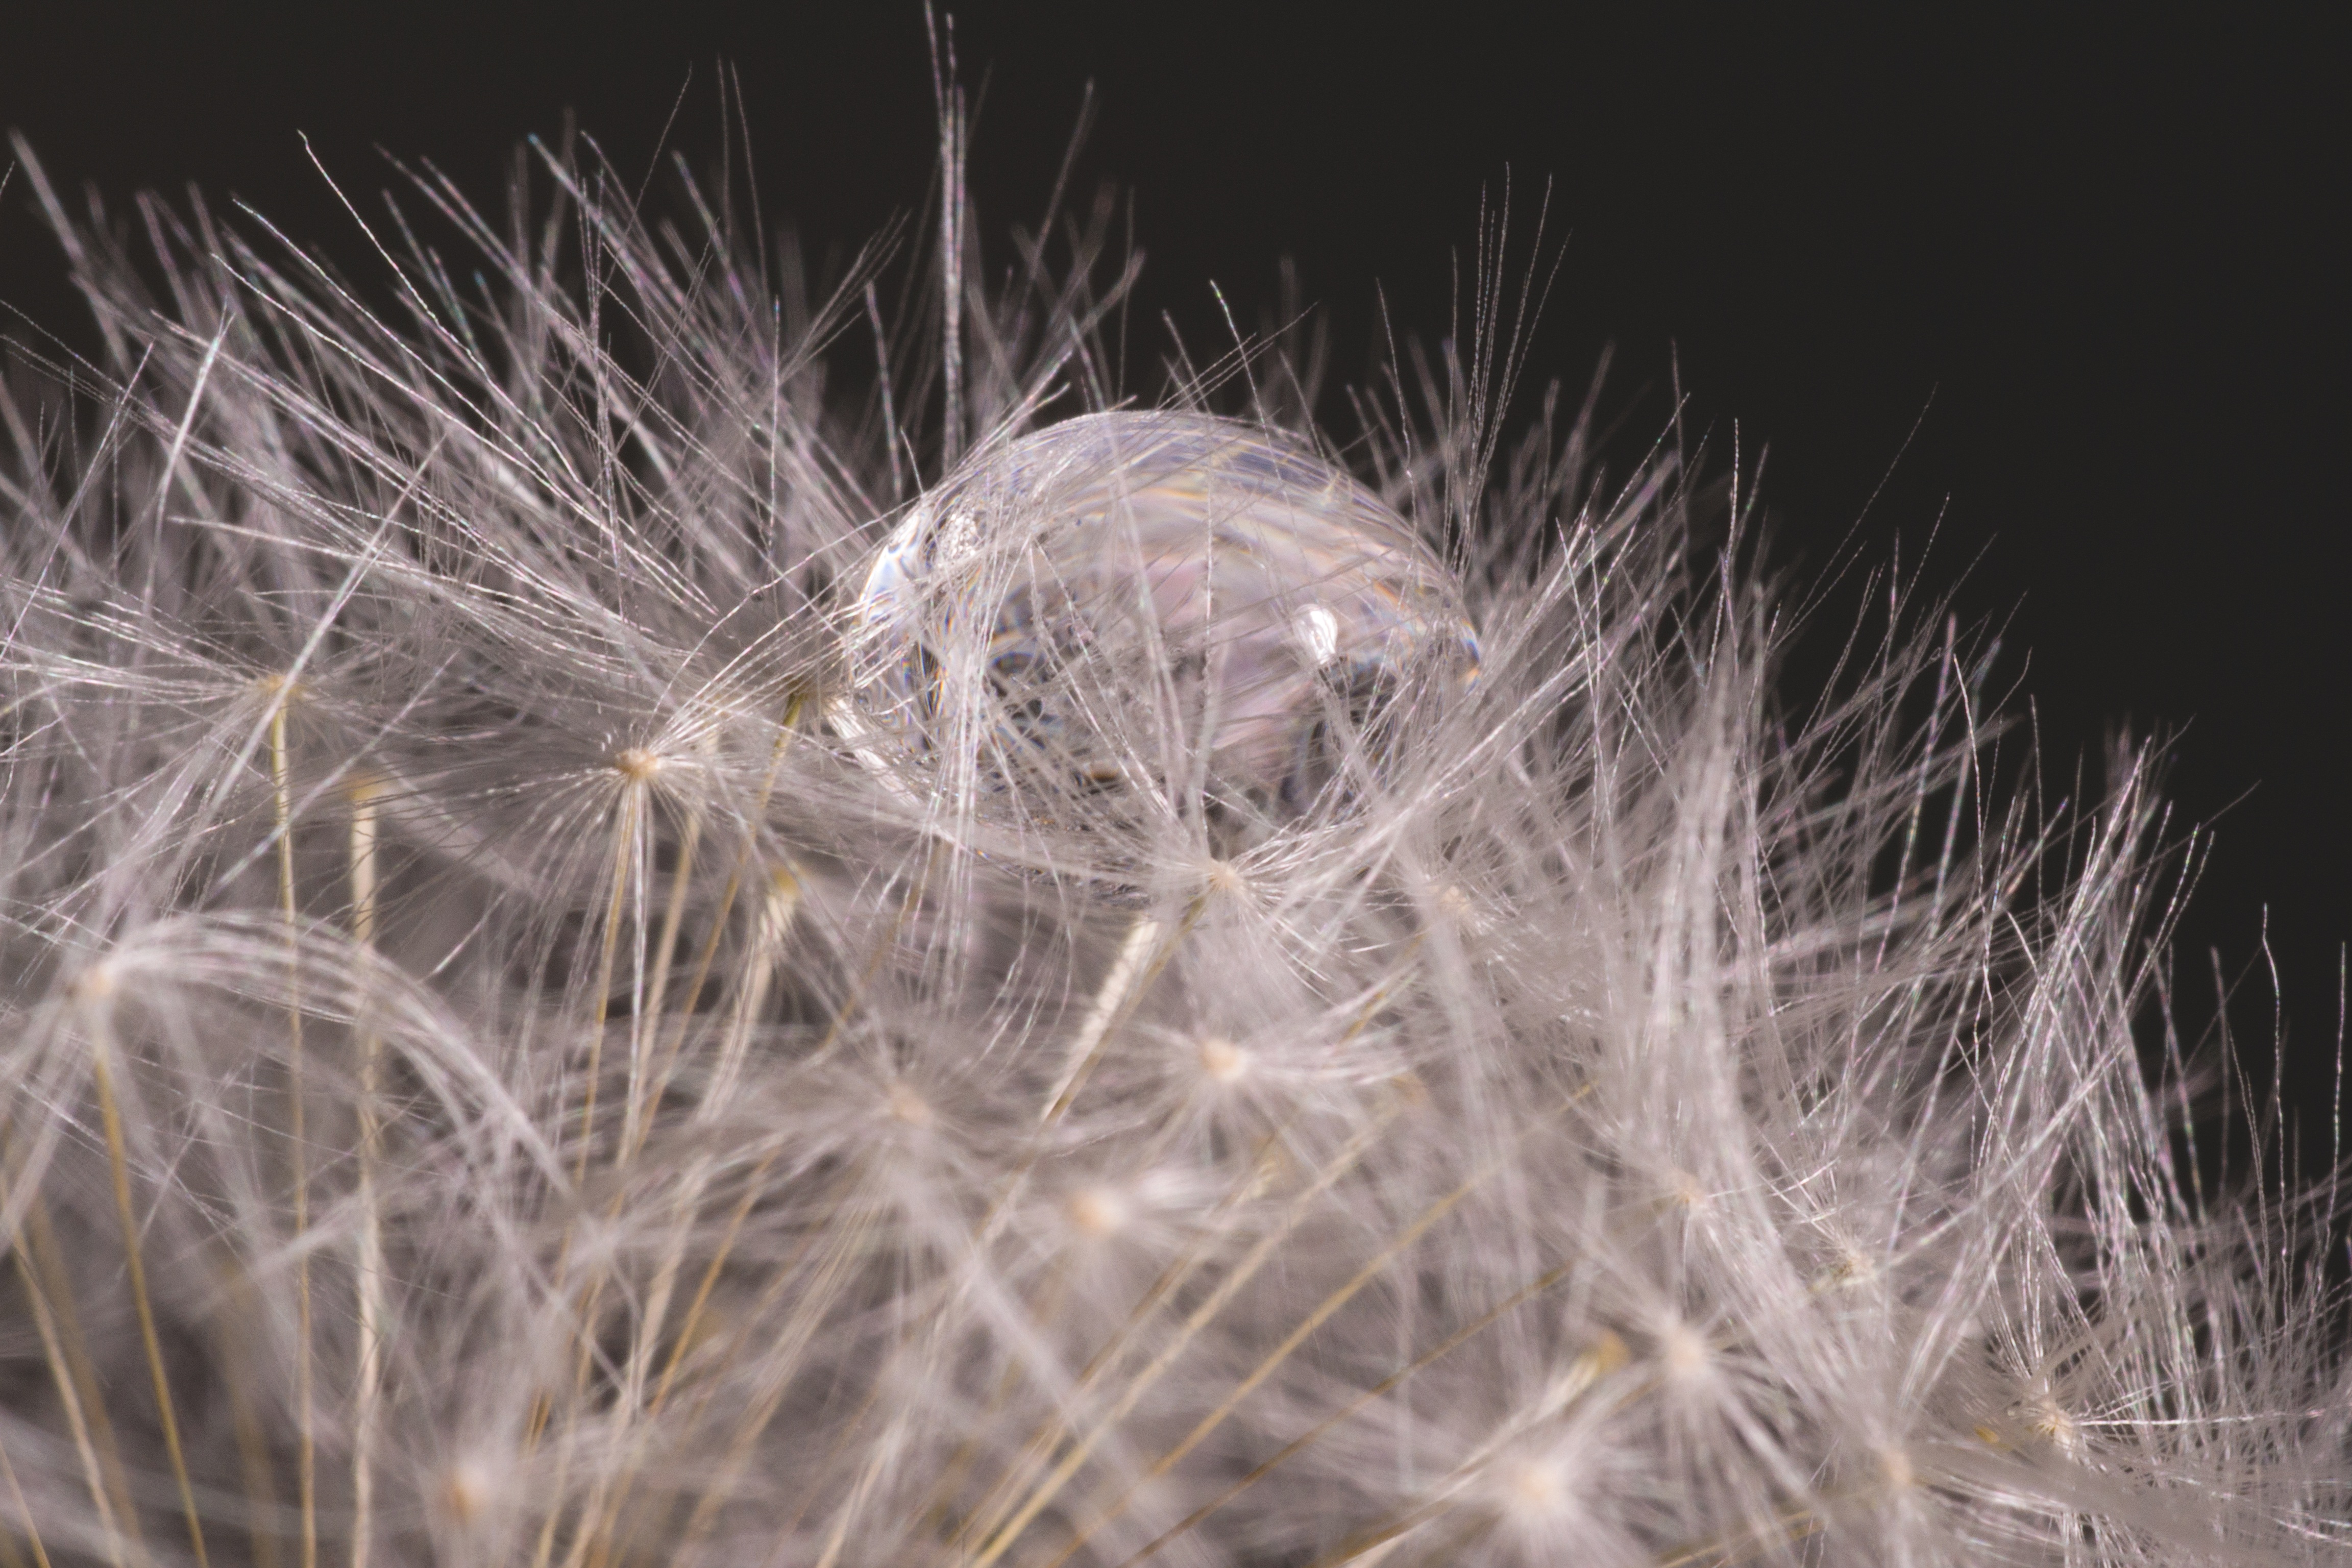
nature, grass, branch, blur, plant, dandelion, sunlight, seed, flower, frost, macro, flora, close up, macro photography, flowering plant, dandelion seeds, grass family